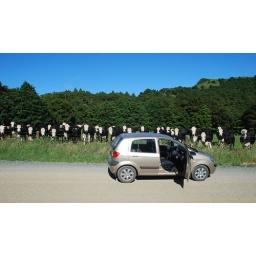
curious cows gathering and staring at my little rental car in a remote countryside of New Zeland's North Island